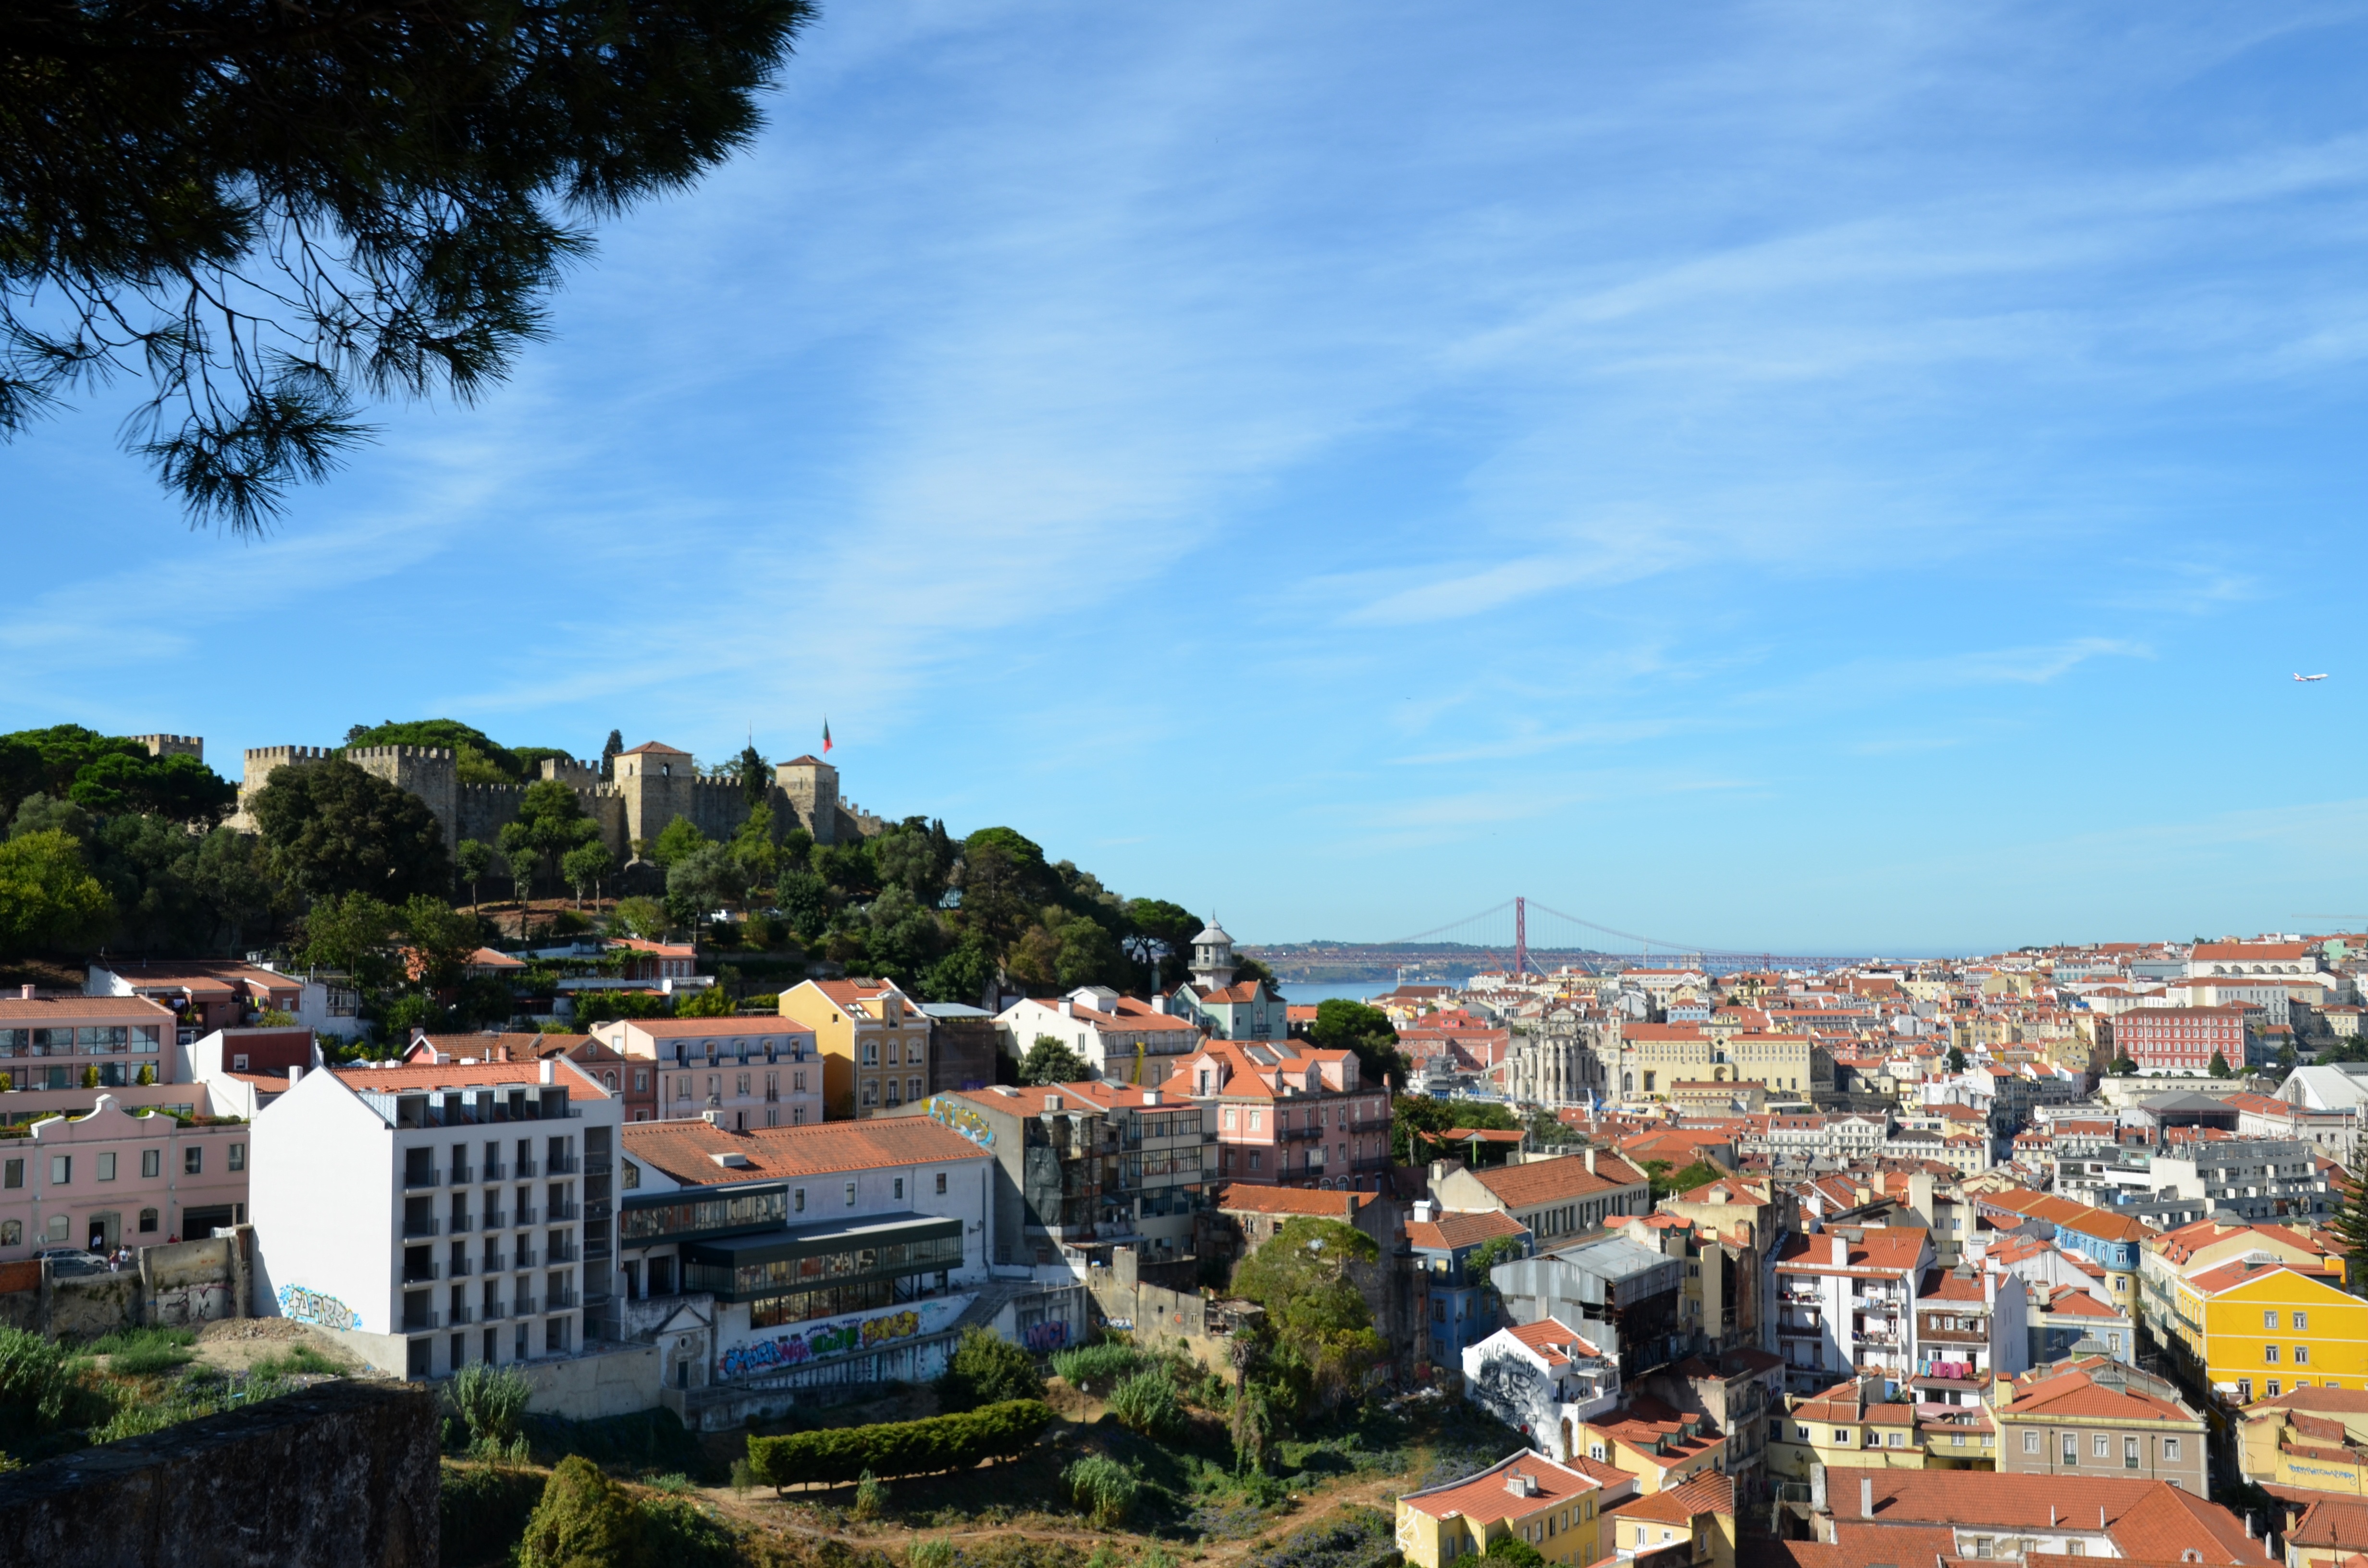
architecture, skyline, traffic, town, city, cityscape, panorama, downtown, summer, travel, tram, transport, suburb, europe, holiday, tourism, old town, capital, portugal, nostalgic, estate, historically, seemed, lisboa, lisbon, neighbourhood, aerial photography, means of transport, residential area, human settlement